Jean Lesage

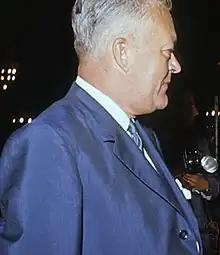
Lesage in 1967

Jean Lesage (June 10, 1912 – December 12, 1980) was a Canadian lawyer and politician. He served as the 19th premier of Quebec from July 5, 1960, to June 16, 1966. Alongside Georges-Émile Lapalme, René Lévesque and others, he is often viewed as the father of the Quiet Revolution. He is the namesake of the Québec City Jean Lesage International Airport, the main sections of Quebec's longest Autoroute highway Autoroute 20, and the provincial electoral district within Quebec City named Jean-Lesage.